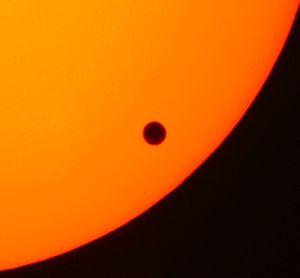
Un transit de Vénus observé depuis la Terre s'est produit 8 juin 2004. L'évènement reçut une attention particulière, car il était le premier transit de Vénus depuis l'apparition des télécommunications de masse. Le transit précédent remontait au 6 décembre 1882.